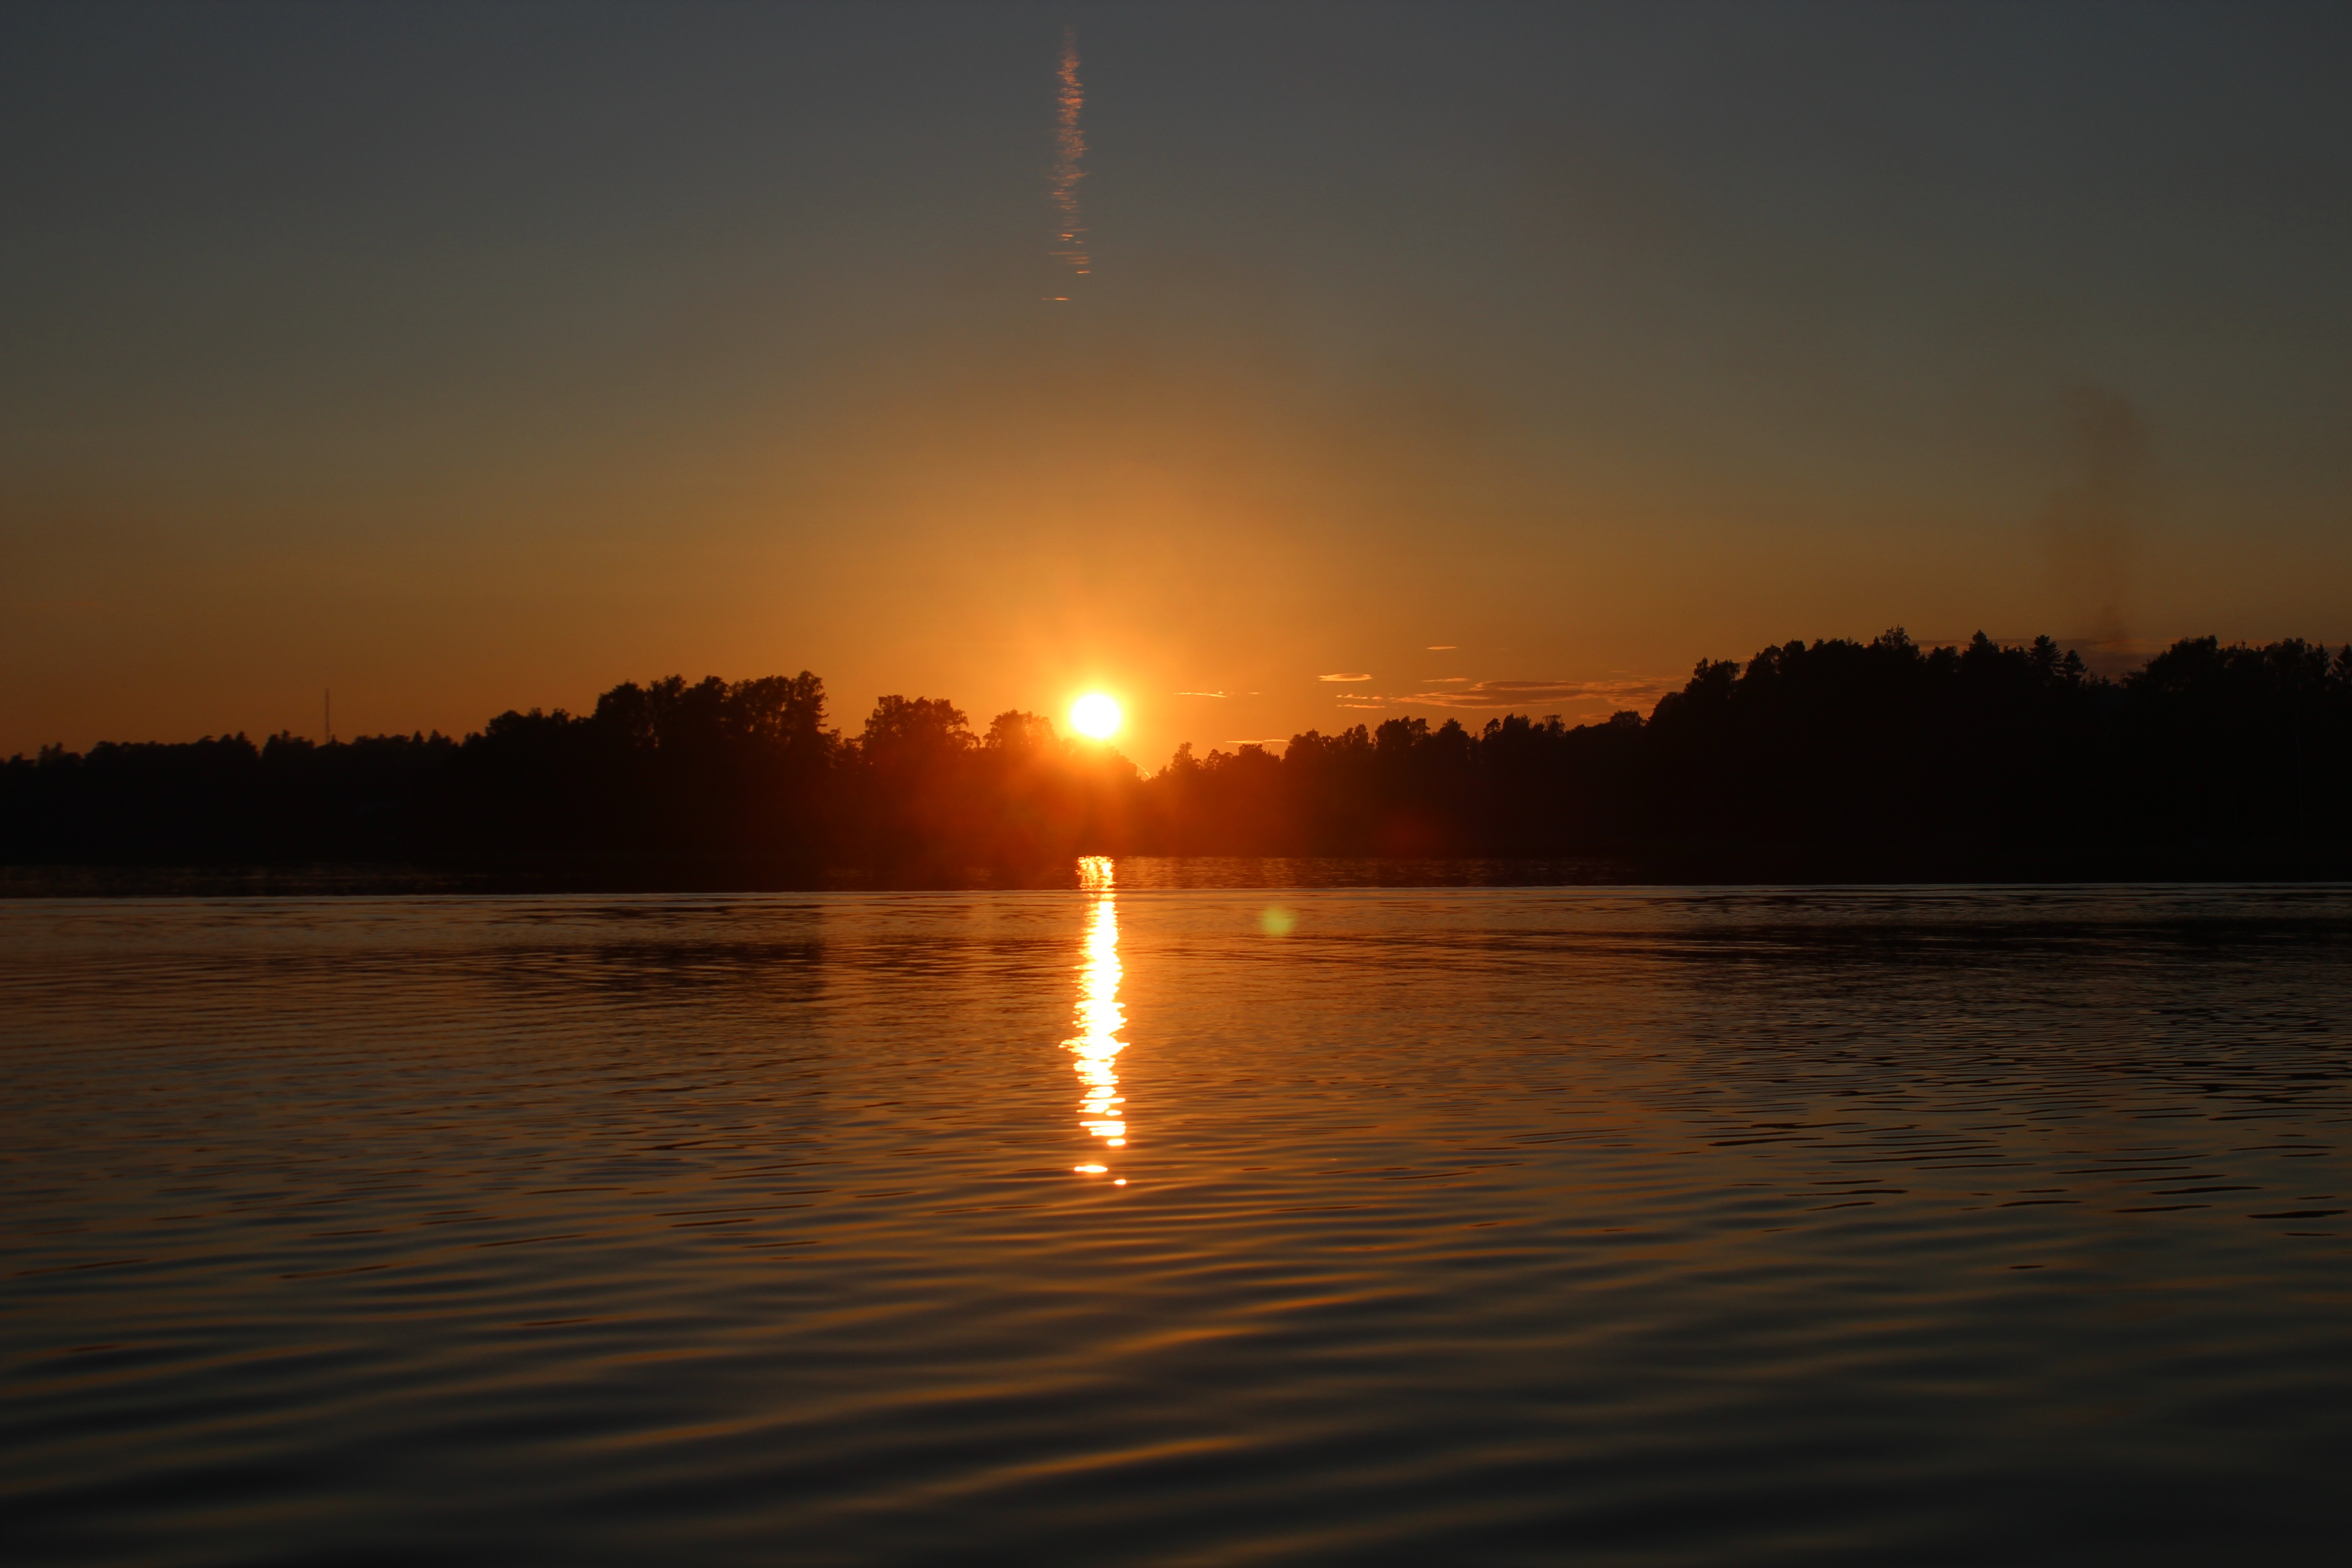
landscape, sea, water, horizon, sky, sun, sunrise, sunset, sunlight, morning, lake, dawn, seaside, dusk, evening, reflection, helsinki, finnish, afterglow, astronomical object, atmospheric phenomenon